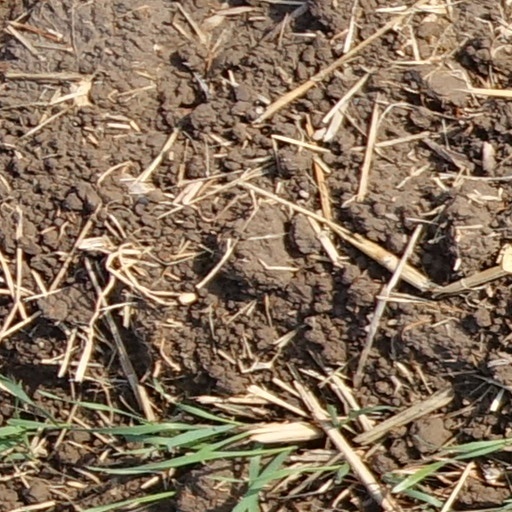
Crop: wheat